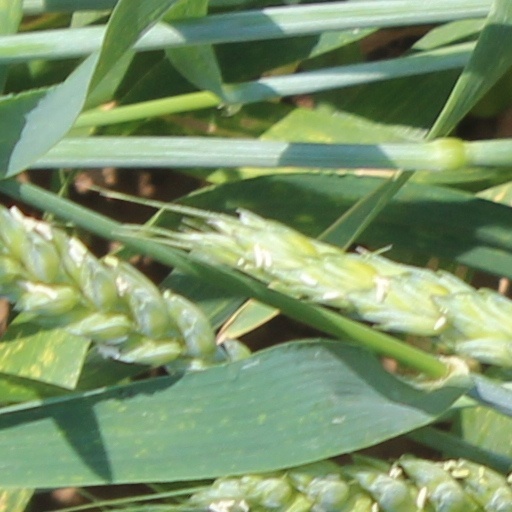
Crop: wheat